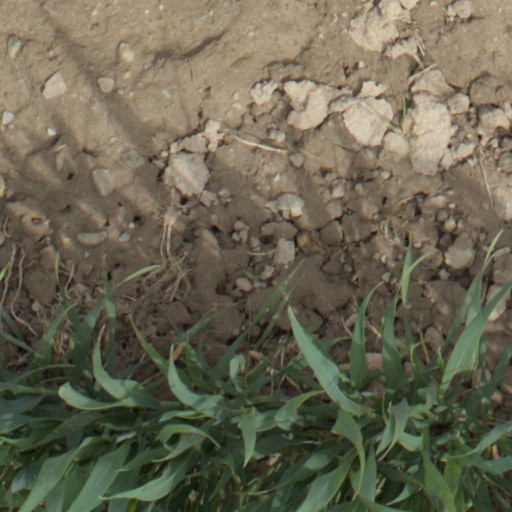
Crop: wheat